François Le Roux

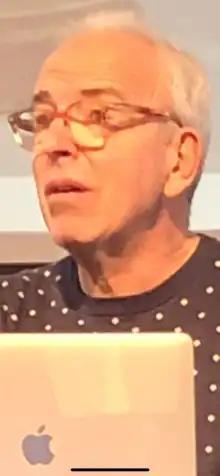
François Le Roux

François Le Roux (born 30 October 1955) is a French baritone. Le Roux began vocal studies at 19 with François Loup, winning prizes in Barcelona and Rio de Janeiro. He was a member of the Lyon Opera Company from 1980 to 1985, before appearing in many international houses, making his Paris Opéra debut in 1988 as Valentin in Gounod's "Faust". He is most renowned for his portrayal of Pelléas in Debussy's opera, first singing the role in 1985 and being hailed by critics as "the greatest Pelléas of his generation". Since 1998 he has also sung Golaud in the same opera to similar acclaim. It was as Golaud he sang in the centenary performance at the Opéra-Comique, and also in the Russian national premiere. He voiced Gaston, the villainous hunter in the European French dub of Disney's "Beauty and the Beast.